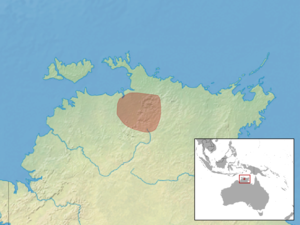
Ctenotus gagudju est une espèce de sauriens de la famille des Scincidae.